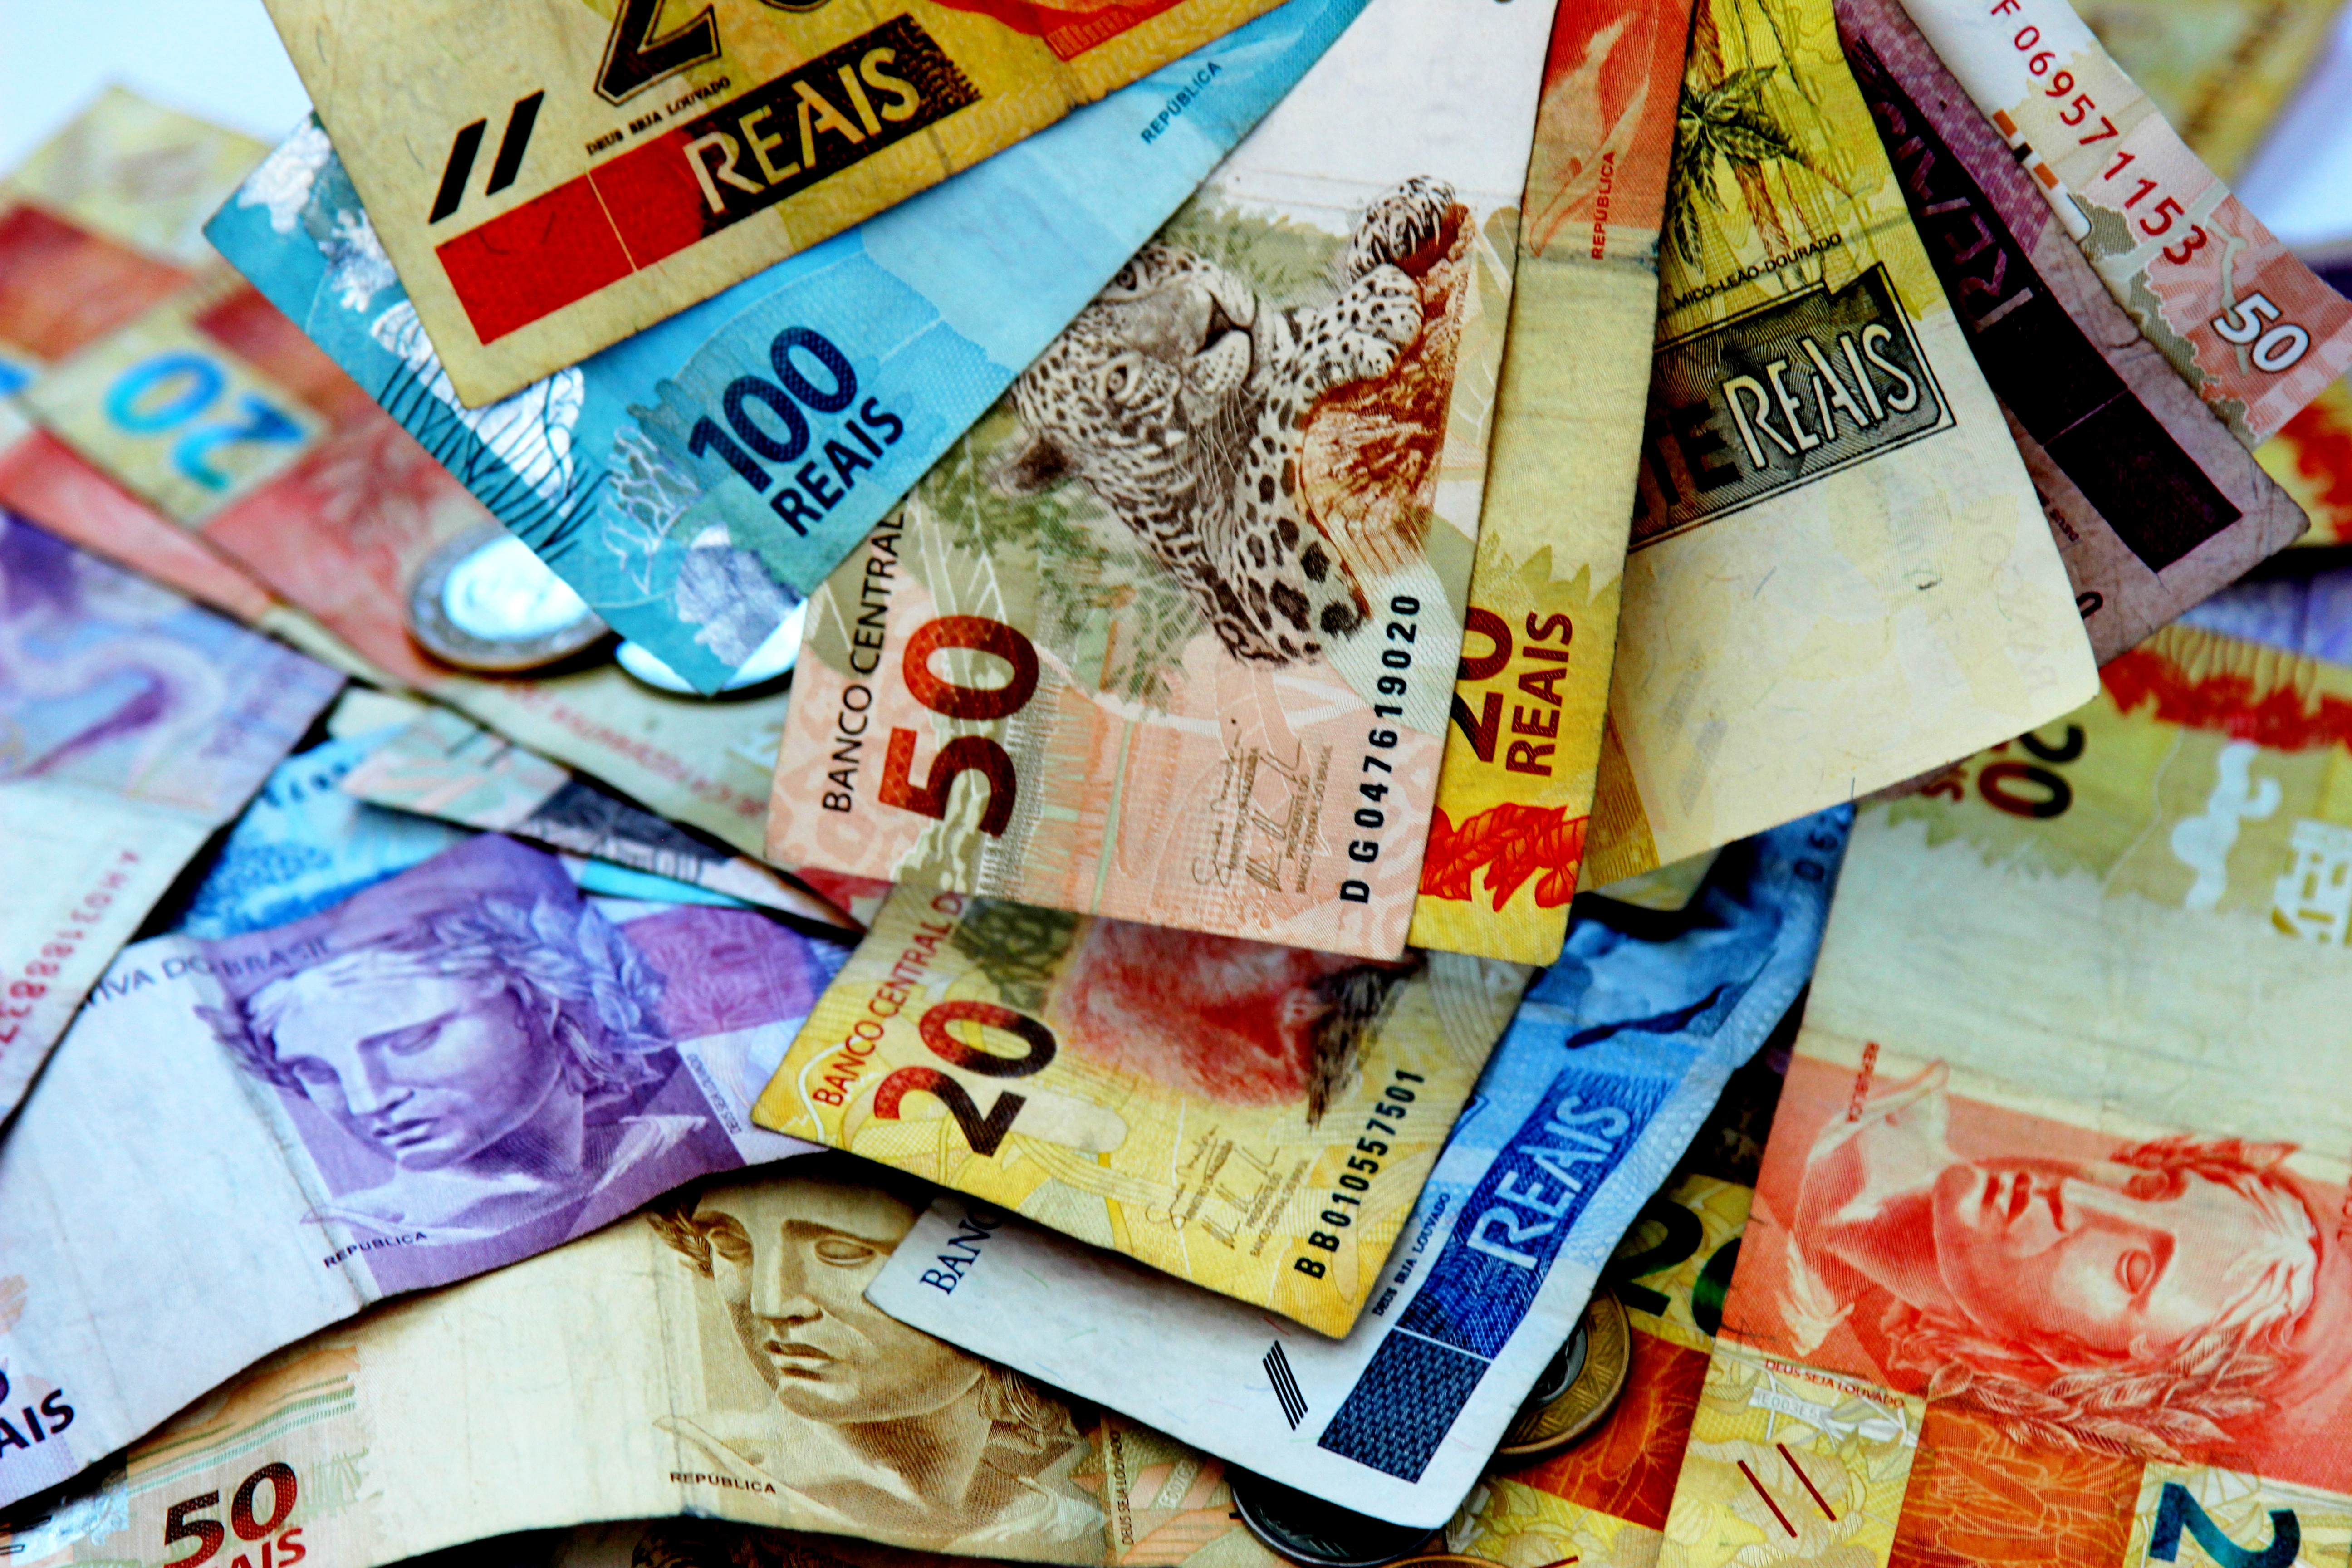
money, note, cash, currency, real, brazil, income, finance, salary, values, brazilian currency, real brazil, photo of money, image of money, fifty dollars, ballots, 100 real, ten real, five real